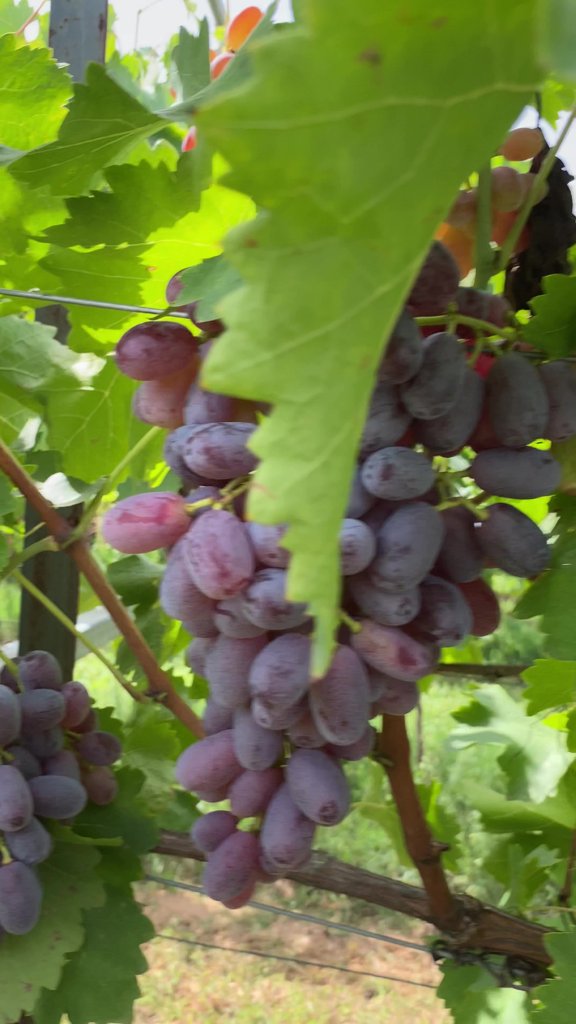
Berries visible: 69
Grape clusters: 2